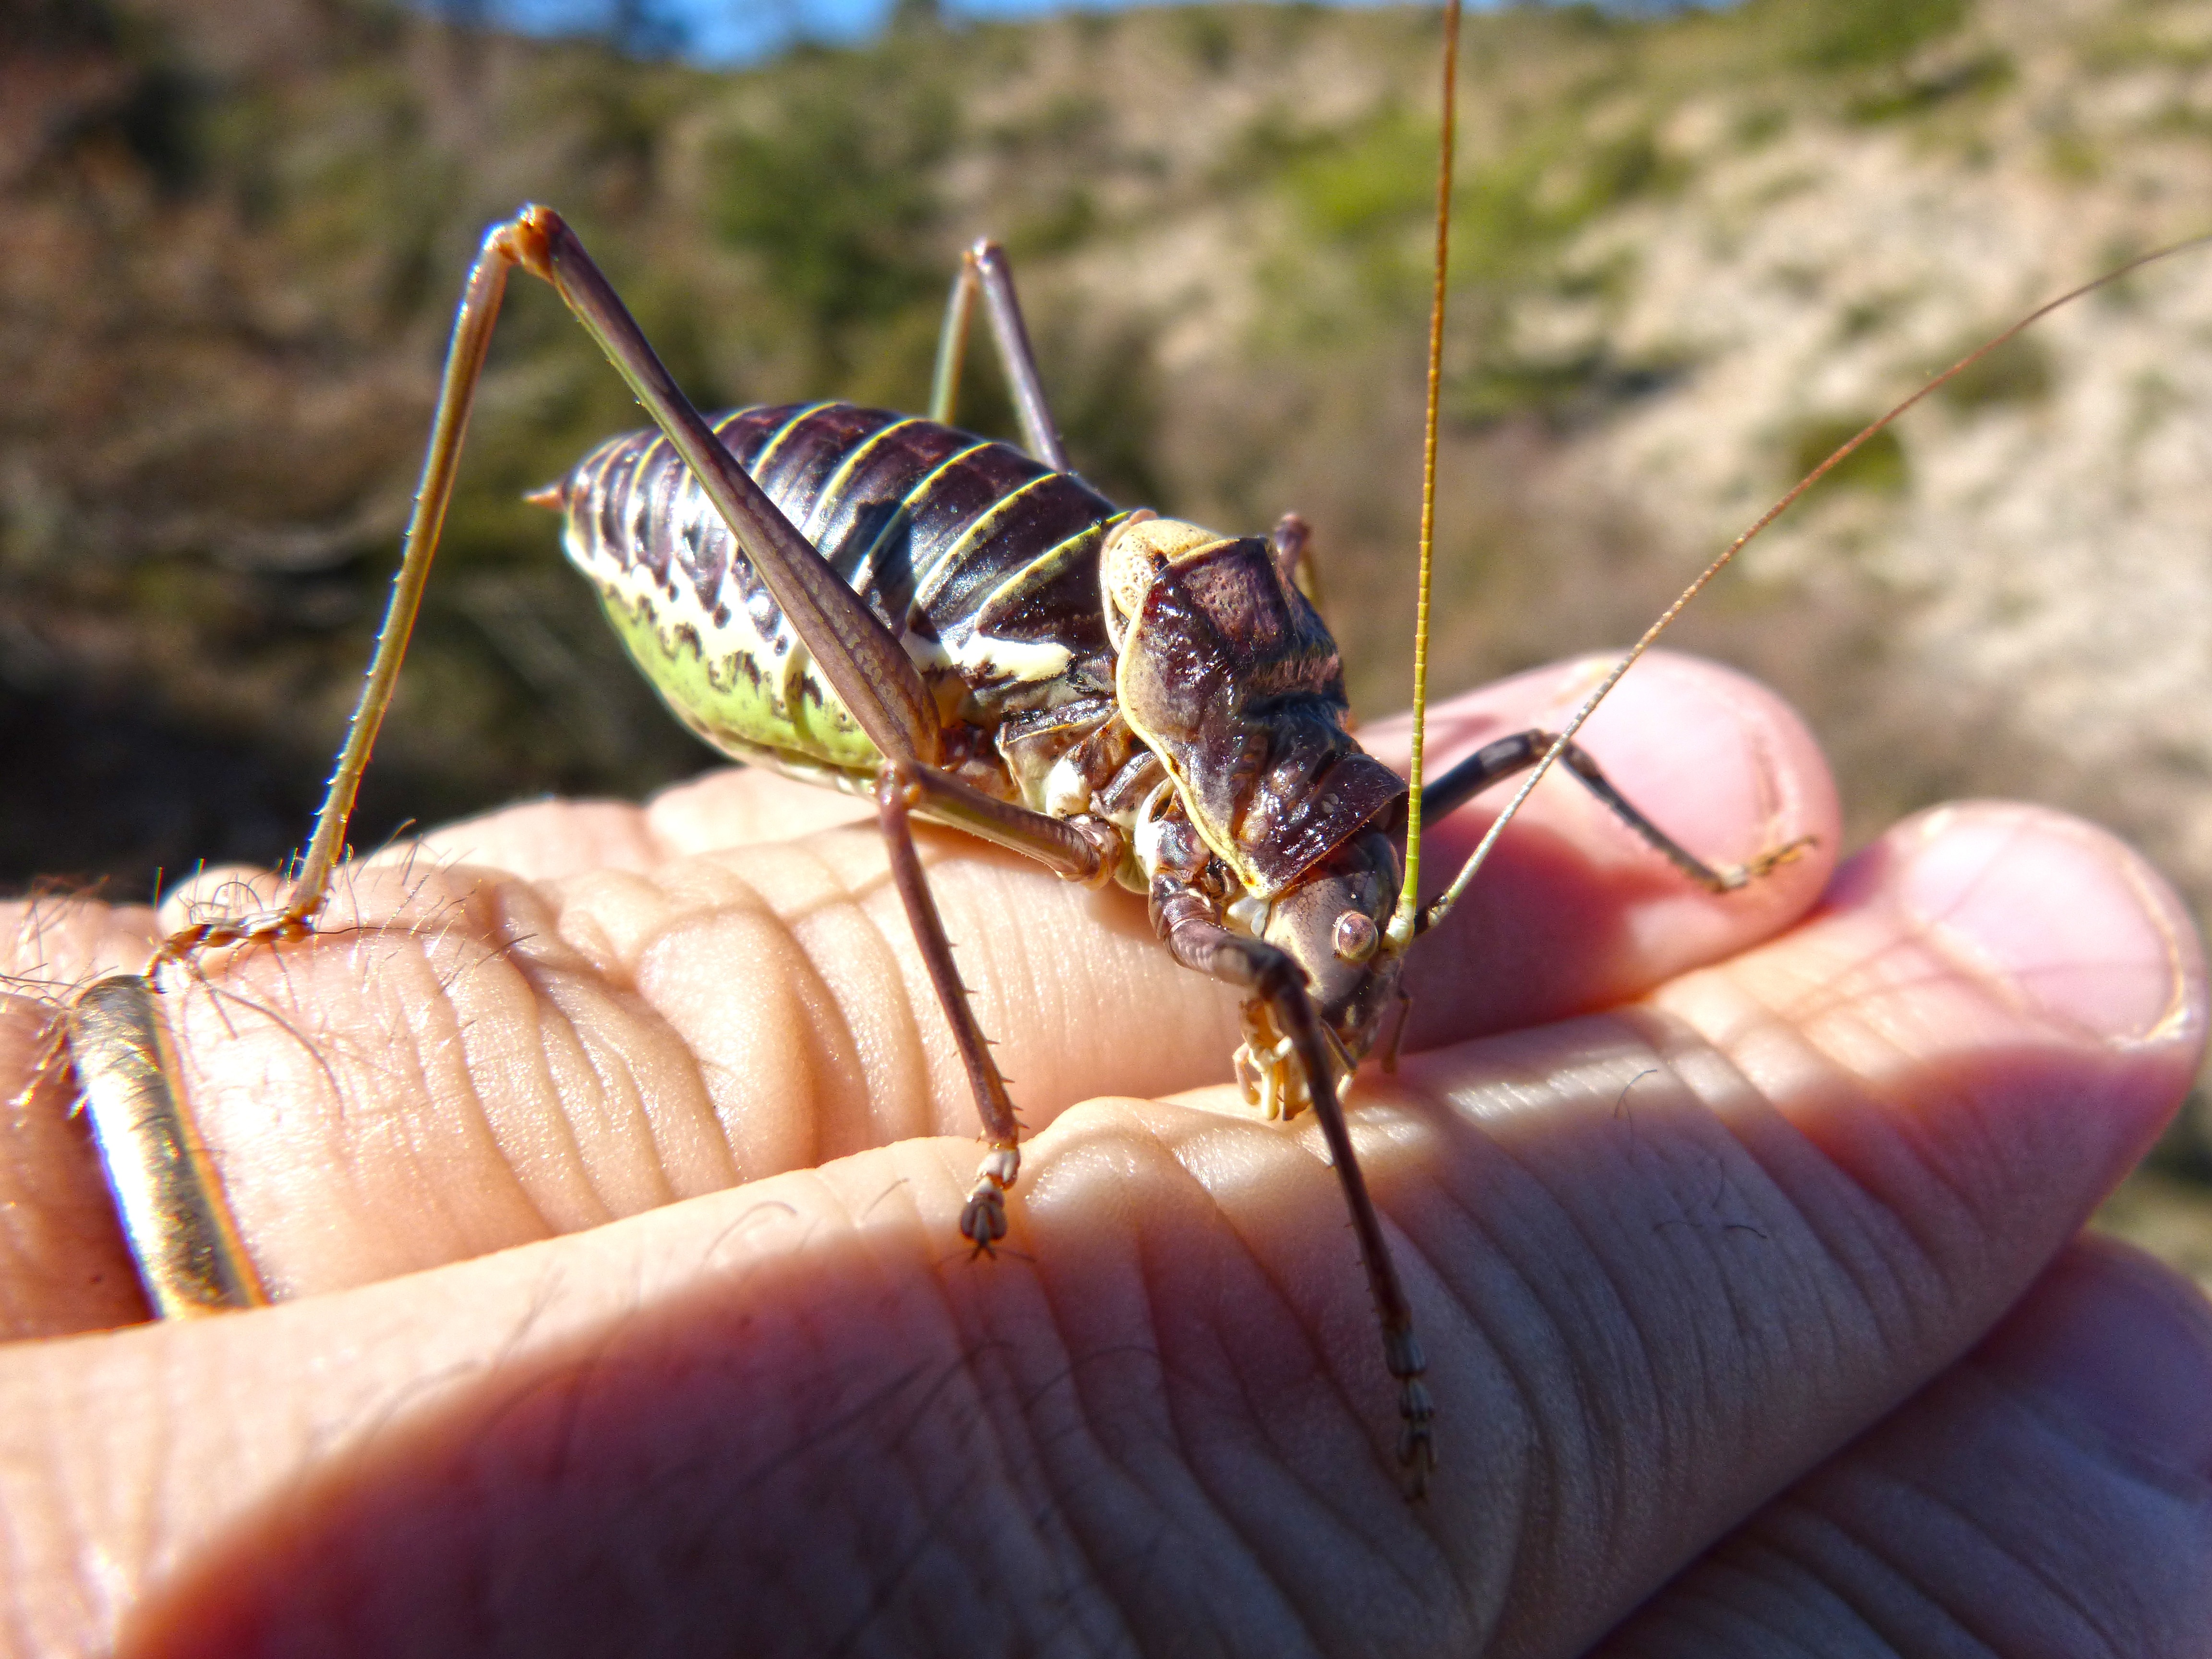
wing, photography, leaf, fly, insect, fauna, invertebrate, cricket, close up, pest, locust, endemic, macro photography, arthropod, somereta montsant, lluciapomaresius panteli, somereta